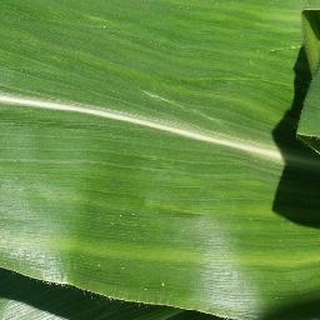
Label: healthy_corn